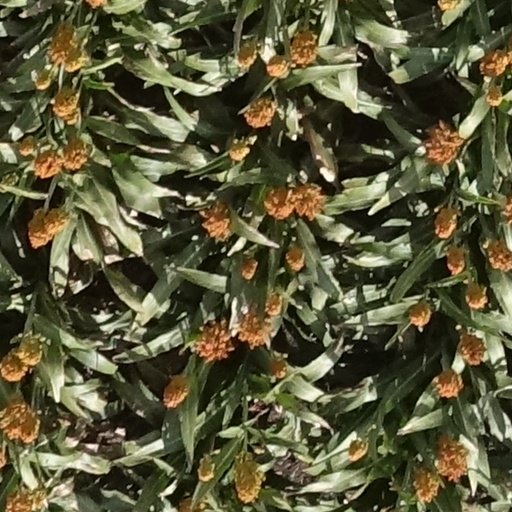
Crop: sorghum